Goutte d'Or

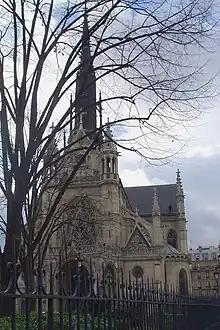
Church of Saint-Bernard de la Chapelle

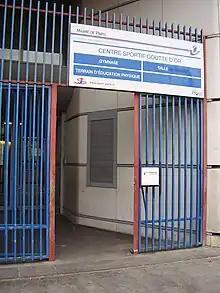
Goutte d'Or Sports Centre

The Goutte d'Or is a neighbourhood in Paris, located in the 18th arrondissement of Paris.